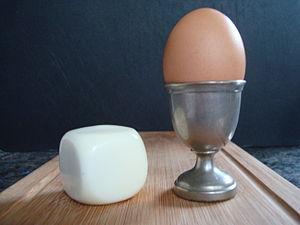
Œuf dur carré, à côté d'un œuf de même poids dans sa coquille
Un œuf carré est un objet de curiosité imaginaire devenu un gadget. L'intérêt qu'il suscite est lié à l'aspect cubique insolite par rapport à l'œuf de poule ovale.